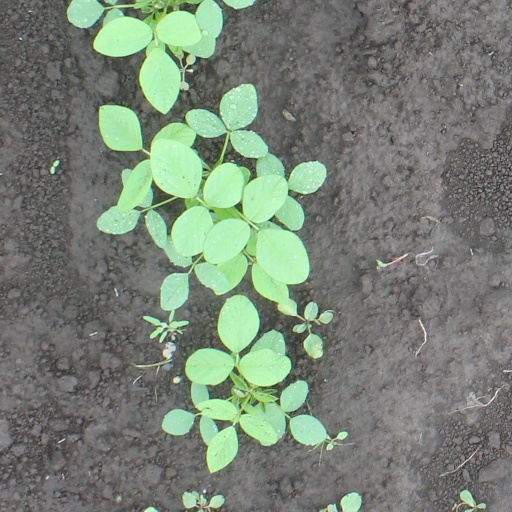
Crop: soybean